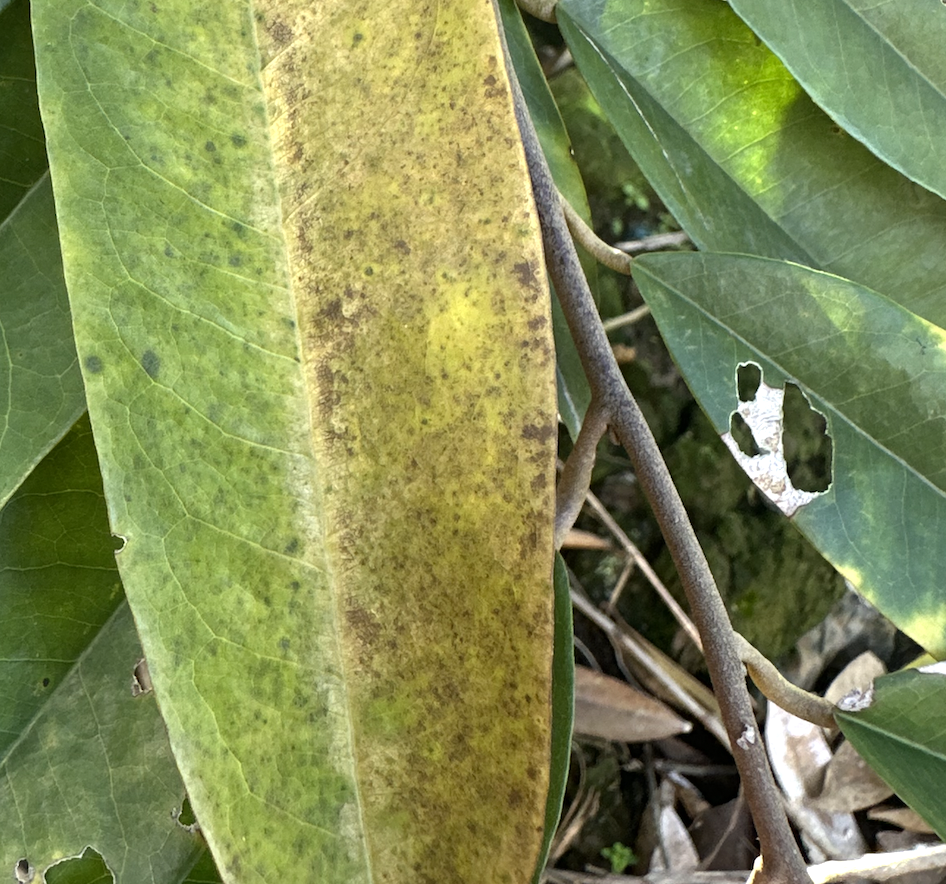
Label: sooty_mold